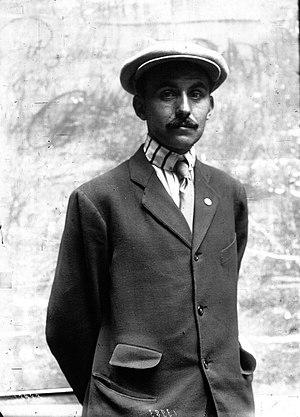
Tour de France
Lucien Georges Mazan, dit Lucien Petit-Breton, né le 18 octobre 1882 à Plessé et mort le 20 décembre 1917 à Troyes à la suite d'un accident de la circulation sur le front, est un cycliste français. Il passe son enfance en Argentine où son père, artisan horloger-bijoutier, s'installe dans les années 1880 après une défaite électorale. Il y fait ses débuts en compétition et se fait appeler « Petit-Breton » pour cacher à sa famille ses participations aux épreuves cyclistes, une passion que son père désapprouve.
Jean-Henri-Auguste Pélissier, dit Henri Pélissier, né le 22 janvier 1889 à Paris et mort le 1ᵉʳ mai 1935 à Dampierre, est un cycliste français. Vainqueur du Tour de France 1923, il s'est également classé deuxième de l'épreuve en 1914 et y a remporté dix victoires d'étape en huit participations. Il est aussi le seul vainqueur français du Tour entre 1911 et 1930.